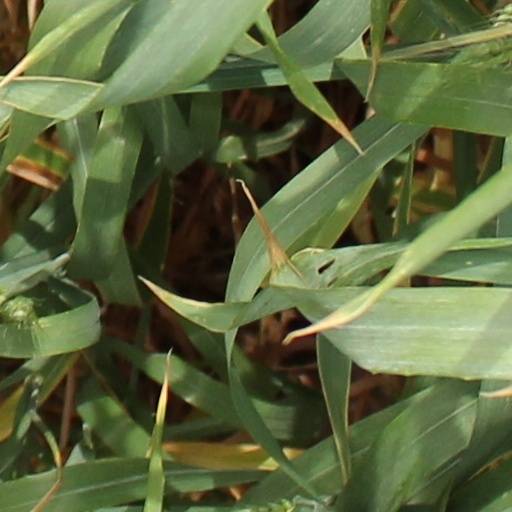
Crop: wheat